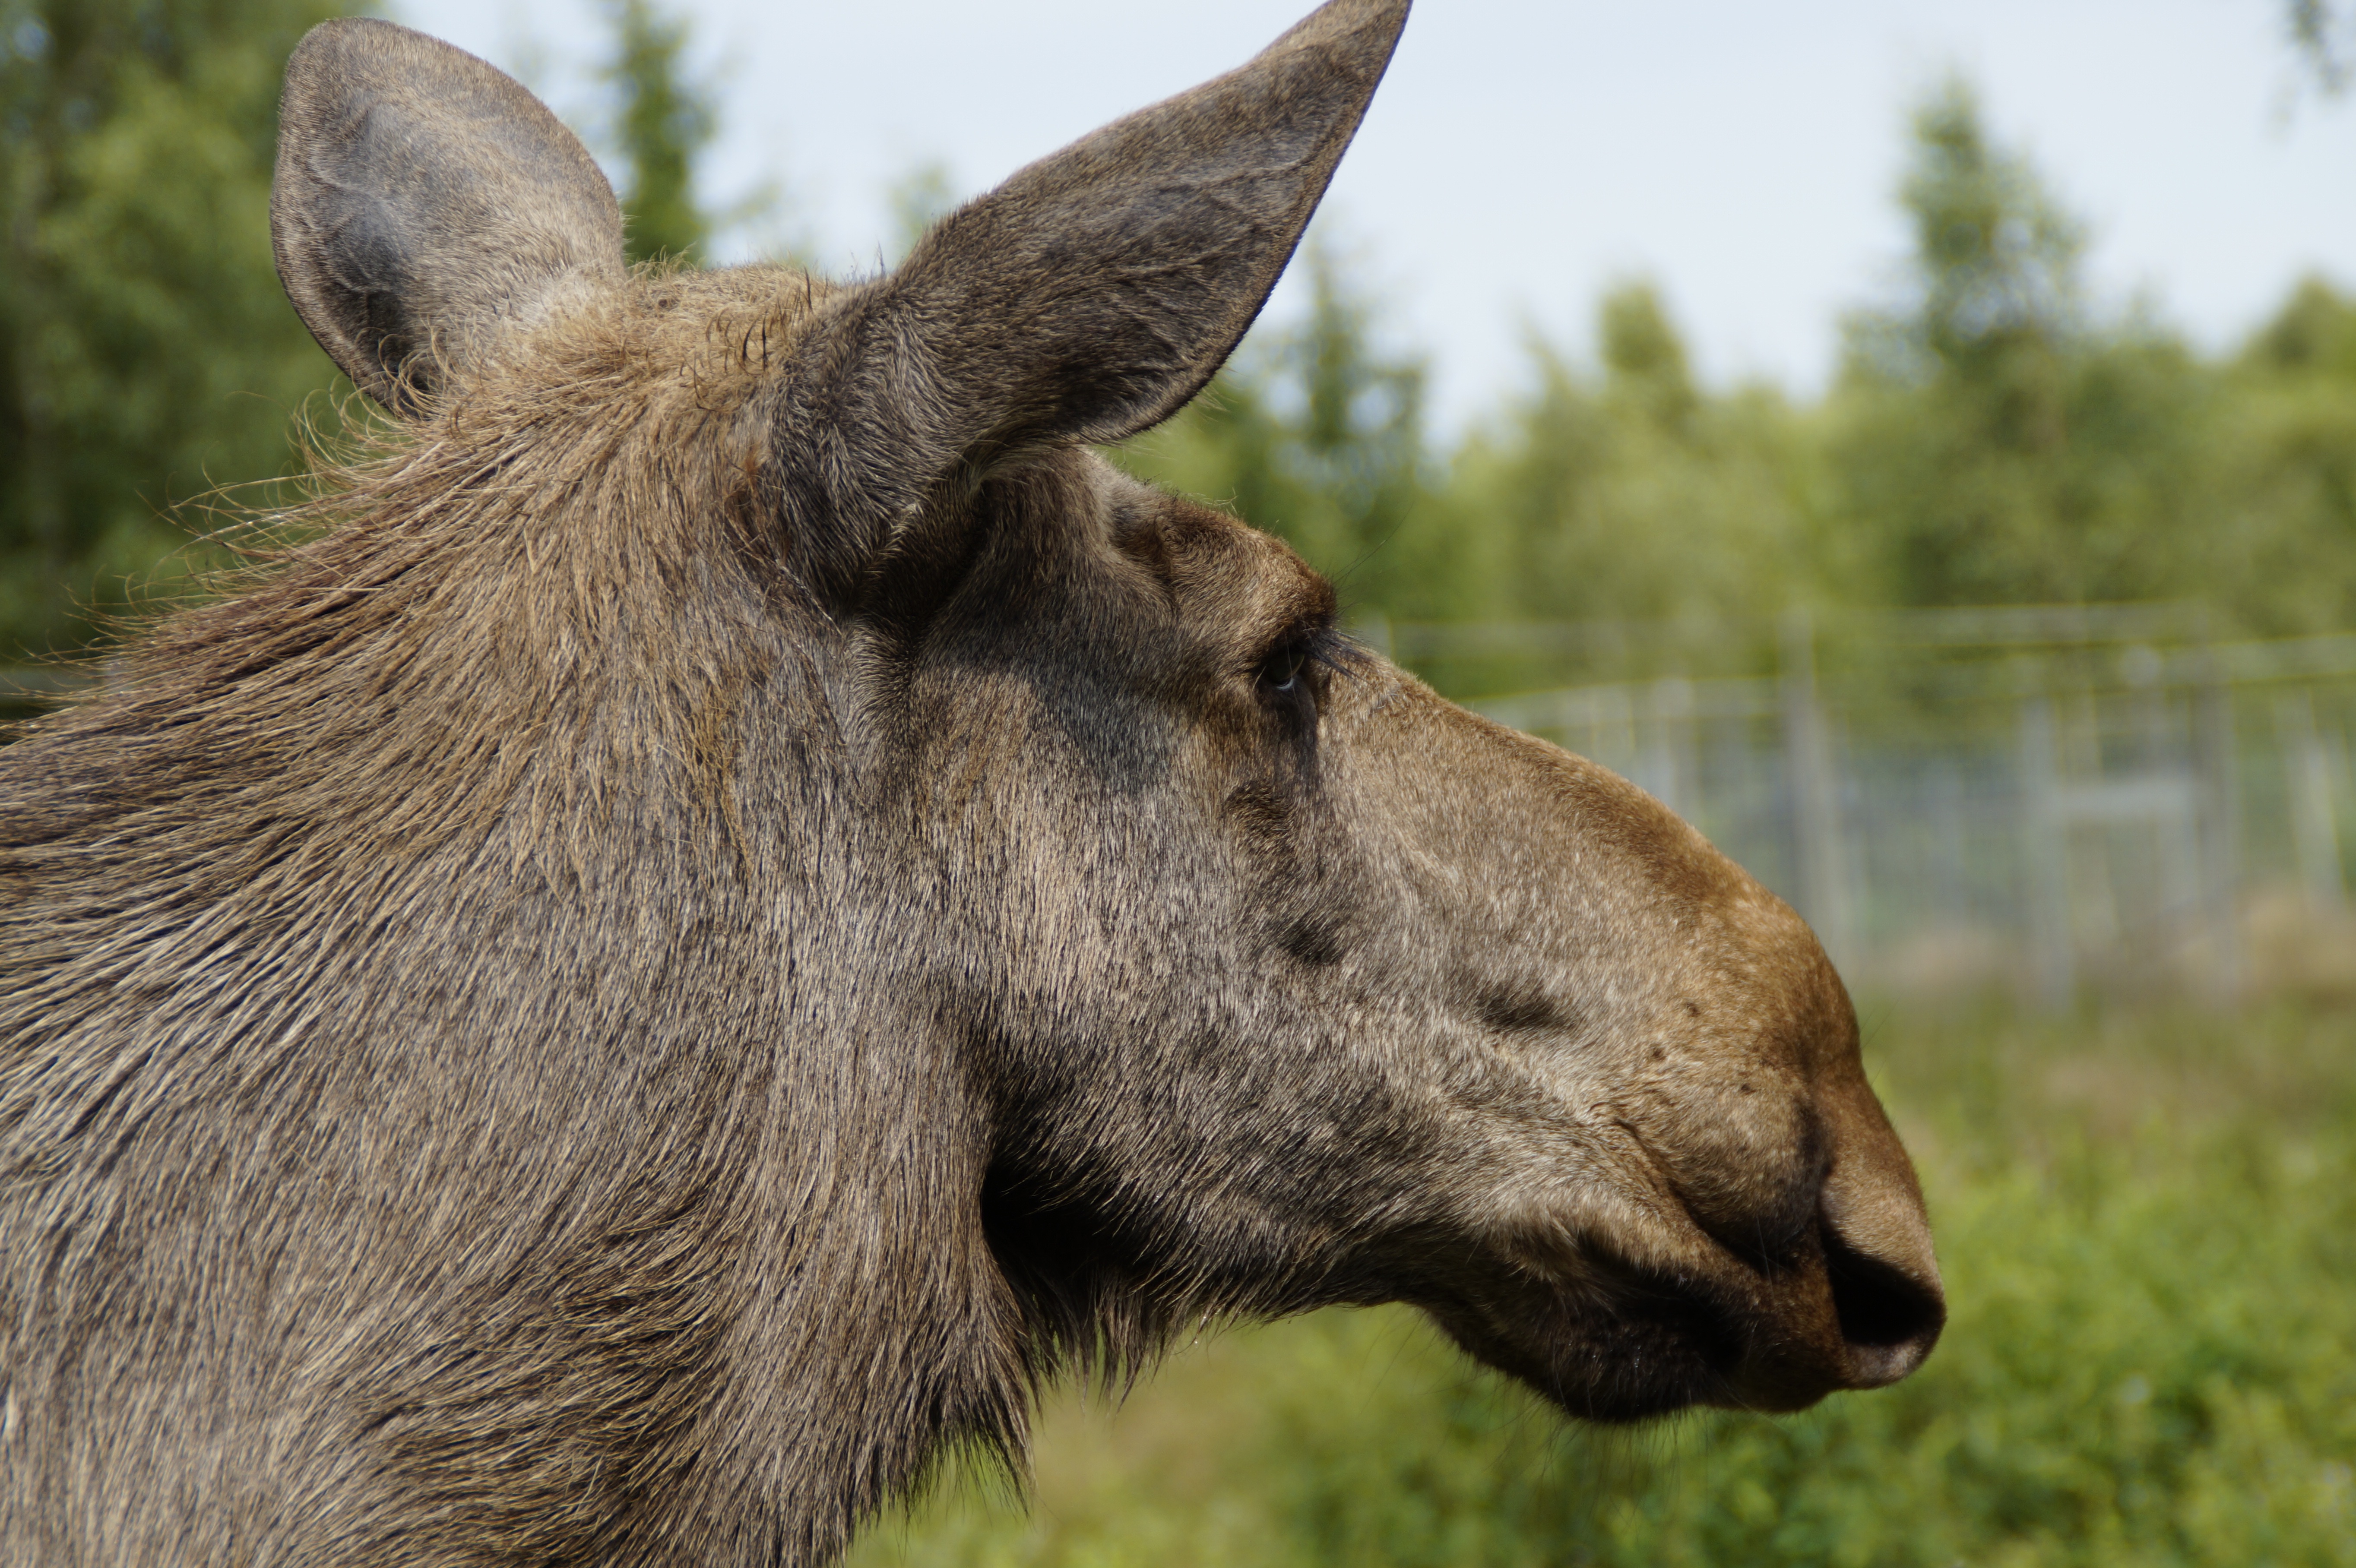
female, wildlife, grazing, mammal, fauna, moose, sweden, head, elk, animal portrait, moose cow, horse like mammal